Sky position (RA, Dec in degrees): 354.14, -0.7653
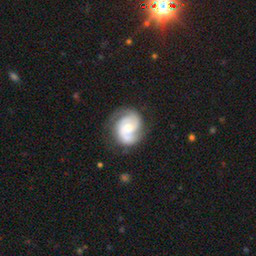
Galaxy morphology: Unbarred Loose Spiral Galaxies